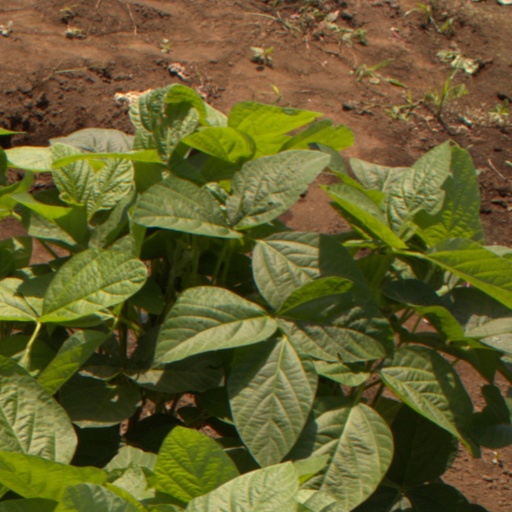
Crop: soybean